Star Fleet Battles: Commander's SSD Book

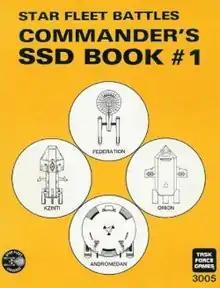
Cover of SSD Book #1, 1983

Star Fleet Battles: Commander's SSD Book is a series of nine separate supplements published by Amarillo Design Bureau from 1983 to 1987 for the tactical science fiction wargame "Star Fleet Battles", which was based on "Star Trek".